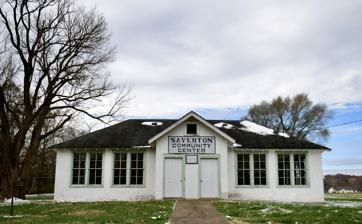
Building: Saverton School
Country: United States of America
Year built: 1934
United States historic place Saverton School U.S. National Register of Historic Places Show map of Missouri Show map of the United States Location Jct. of Cty. Rtes. N and E, Saverton, Missouri Coordinates 39°38′33″N 91°15′58″W / 39.64250°N 91.26611°W / 39.64250; -91.26611 Area 1 acre (0.40 ha) Built 1934 ( 1934 ) Built by Lankford, John NRHP reference No. 98001505 Added to NRHP December 10, 1998 Saverton School , also known as Saverton Community Center , is a historic school building located at Saverton , Ralls County, Missouri .  It was built in 1934, and is a one-story hipped roof, frame building with two school rooms.  It measures 52 feet by 24 feet, with a 52 feet by 13 feet addition constructed in 1960.  The building has housed a community centre since 1959. It was listed on the National Register of Historic Places in 1998. References